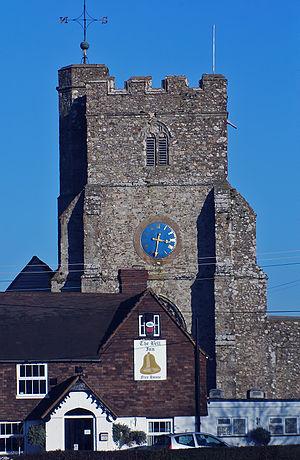
Ivychurch est un village et une paroisse civile situé dans le district de Folkestone and Hythe, dans le comté du Kent, en Angleterre. En 2011, sa population est de 253 habitants.